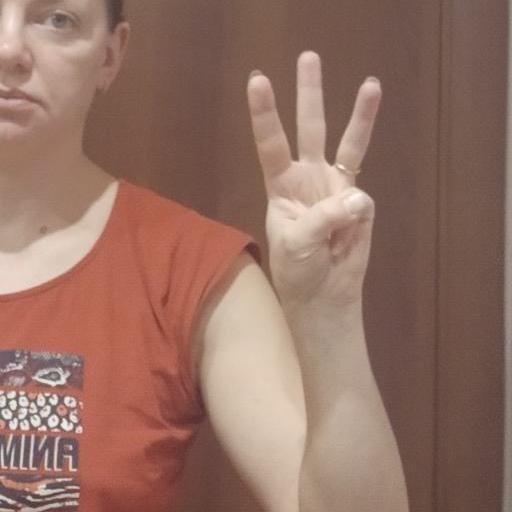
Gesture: three